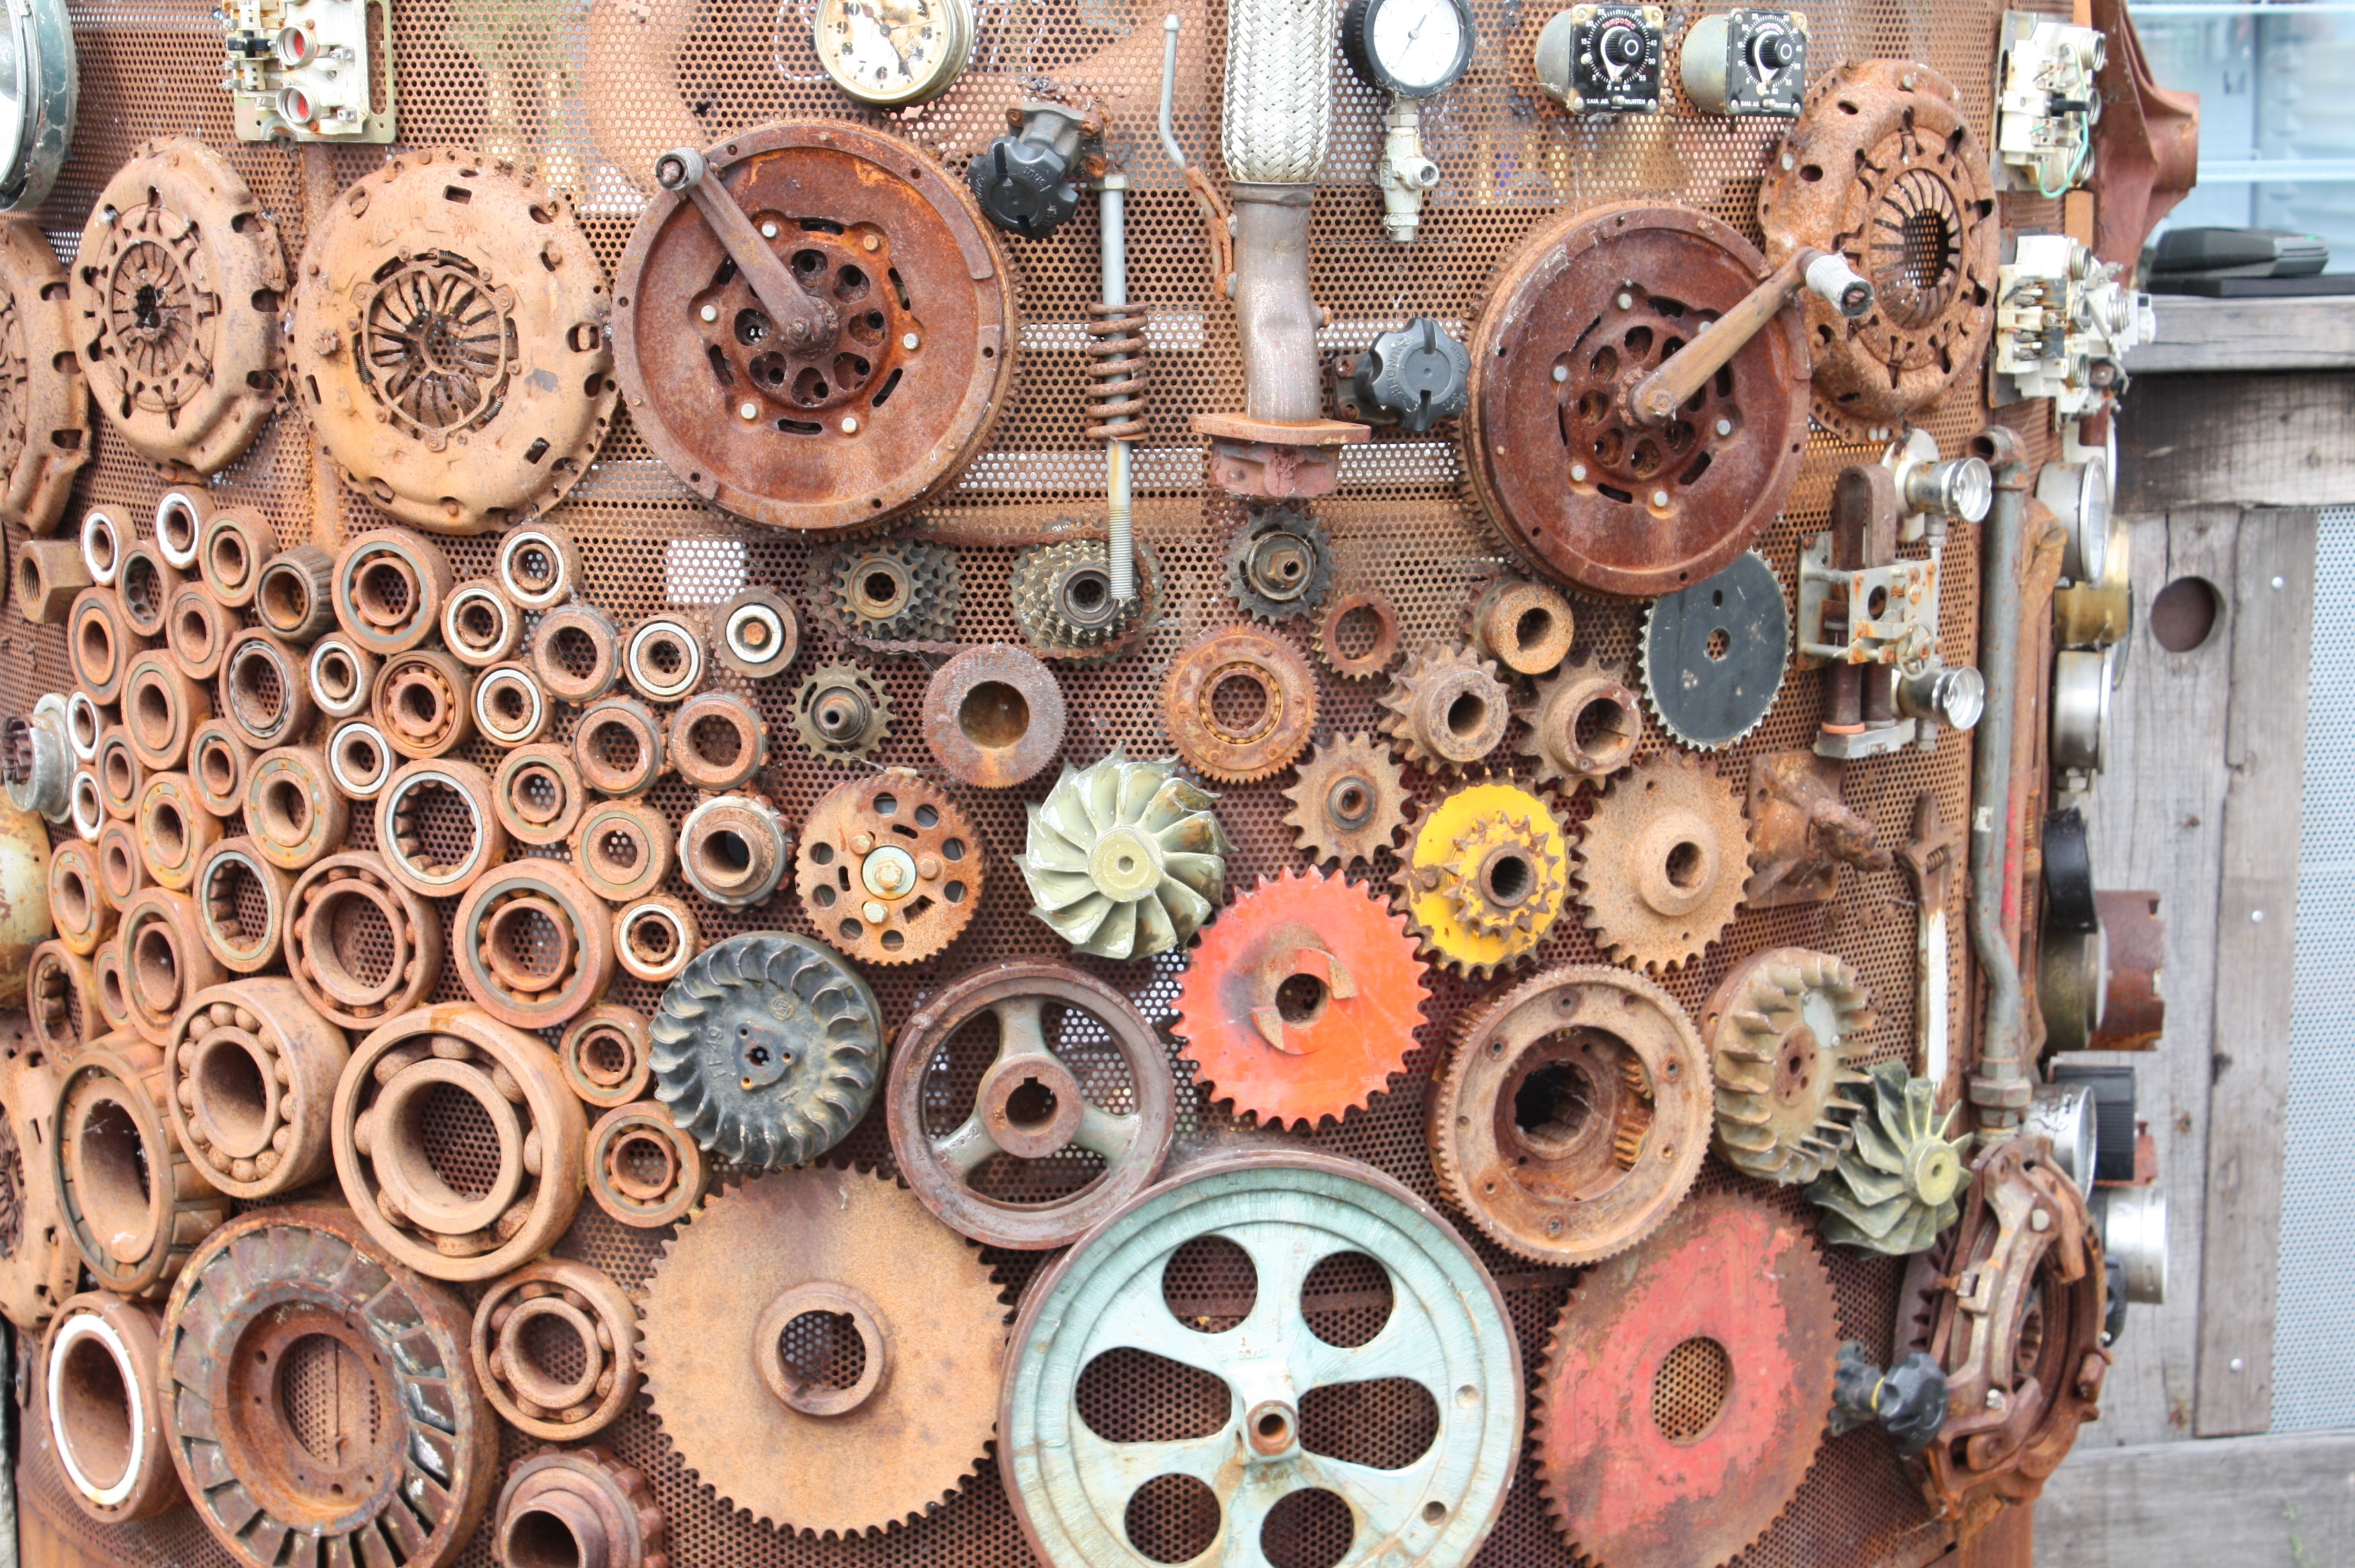
wood, technology, gear, metal, art, gears, copenhagen, carving, scrap, stainless, metallic